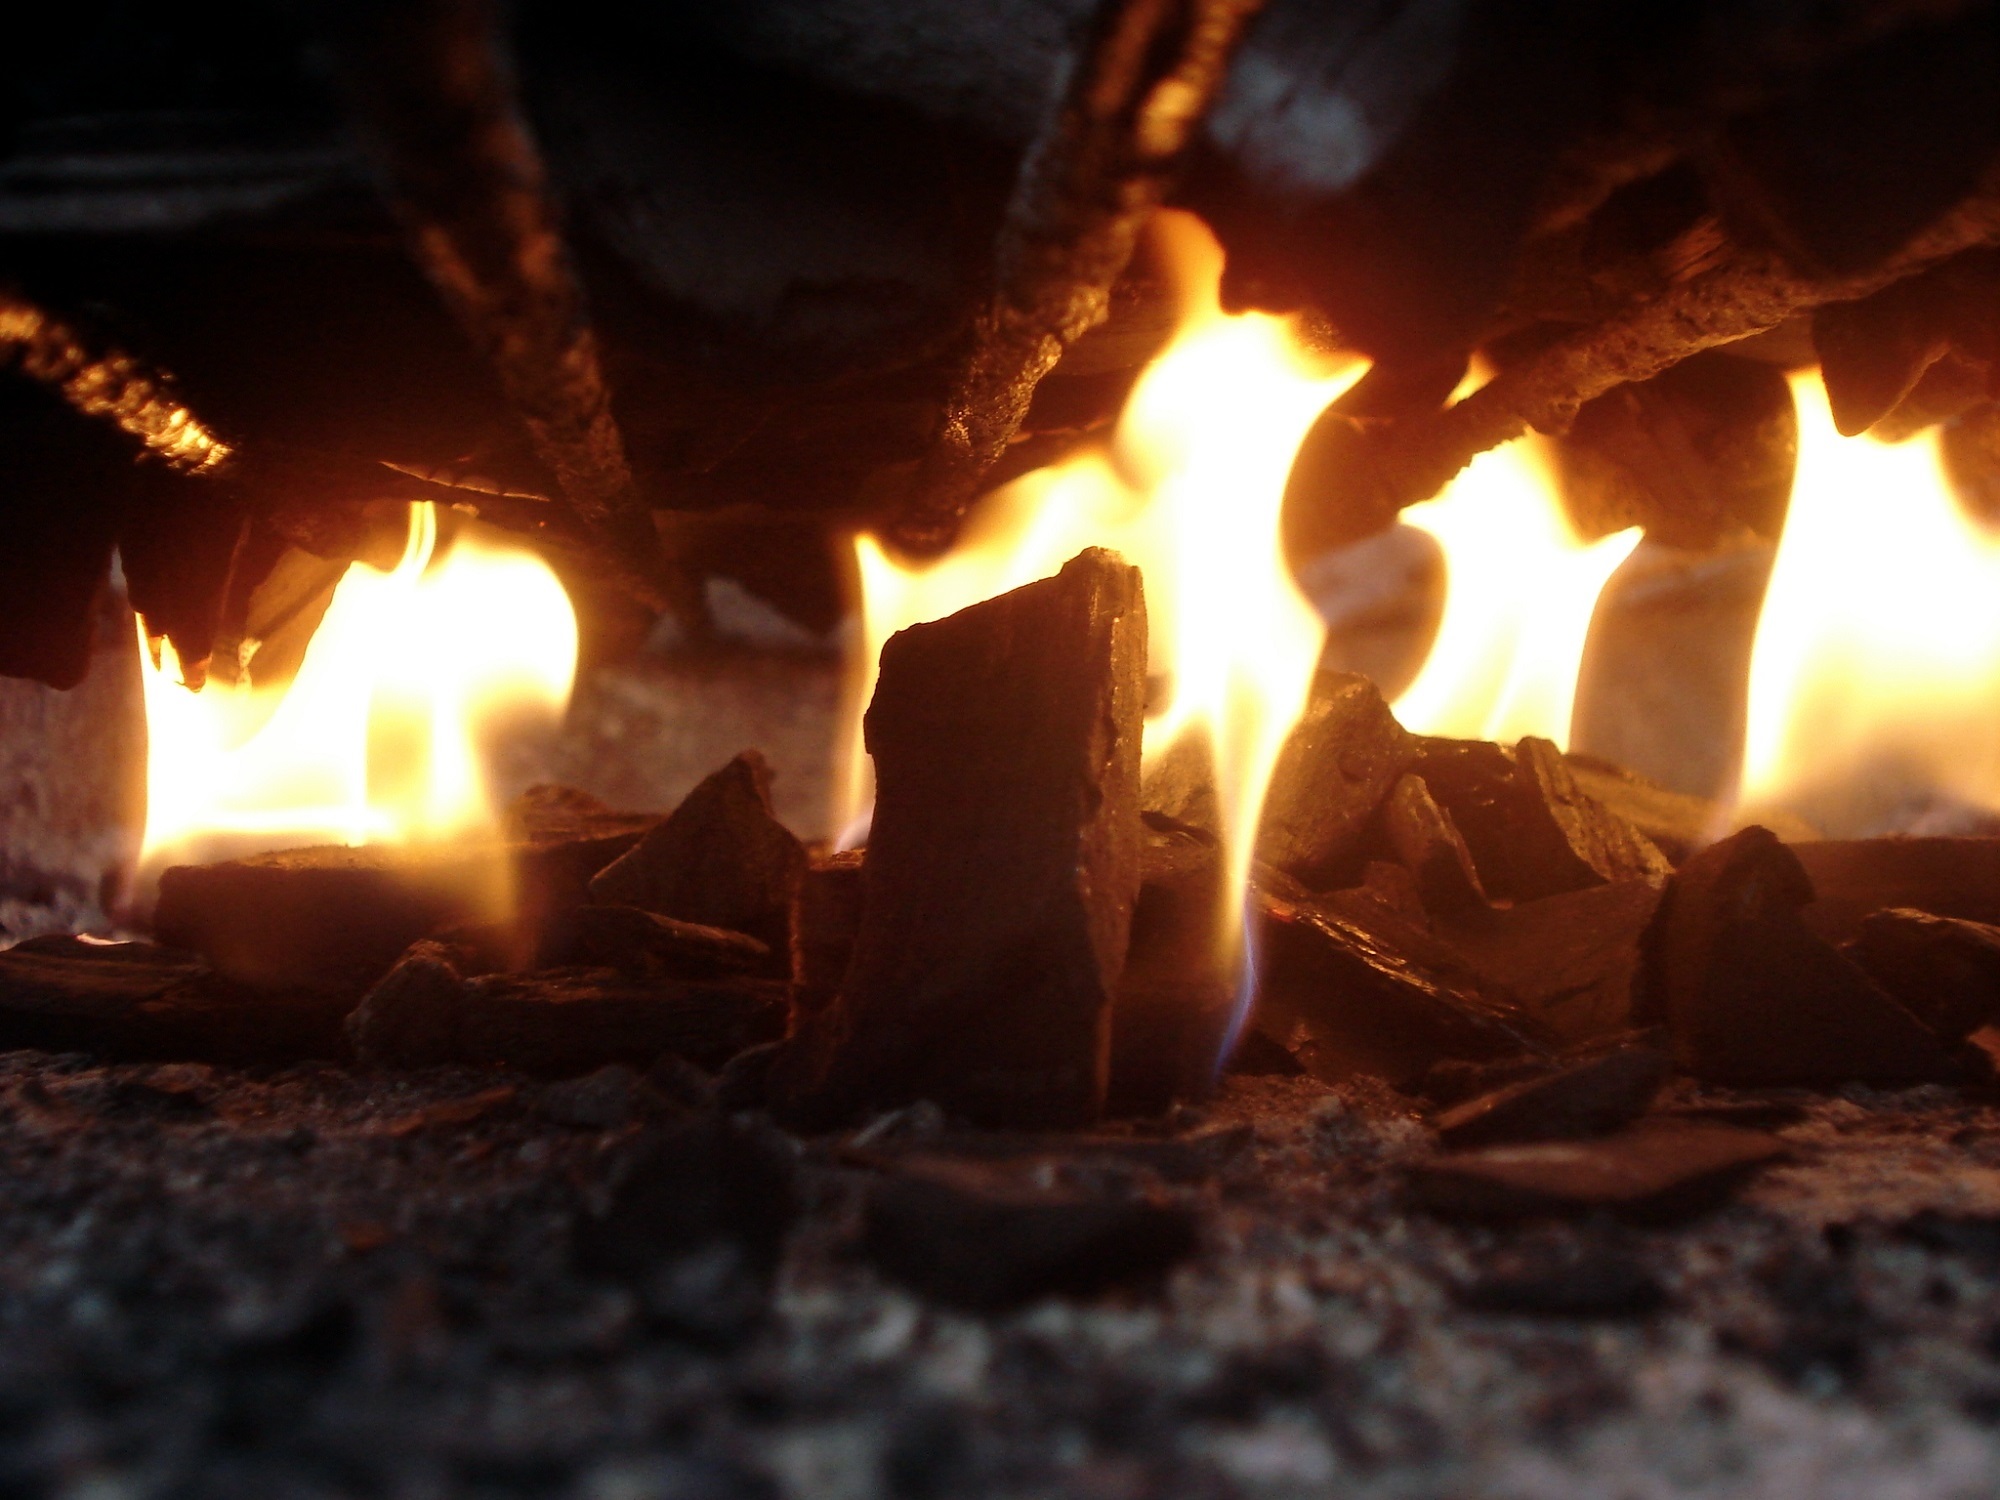
flame, fire, campfire, bonfire, heat, charcoal, burning, geological phenomenon